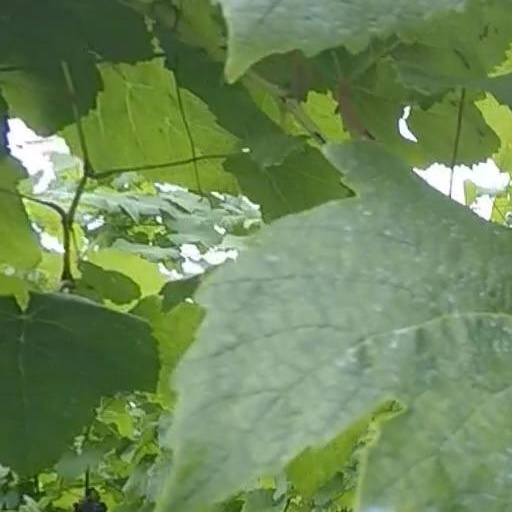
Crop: grape